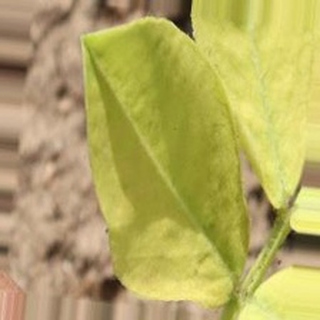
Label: groundnut_nutrition_deficiency